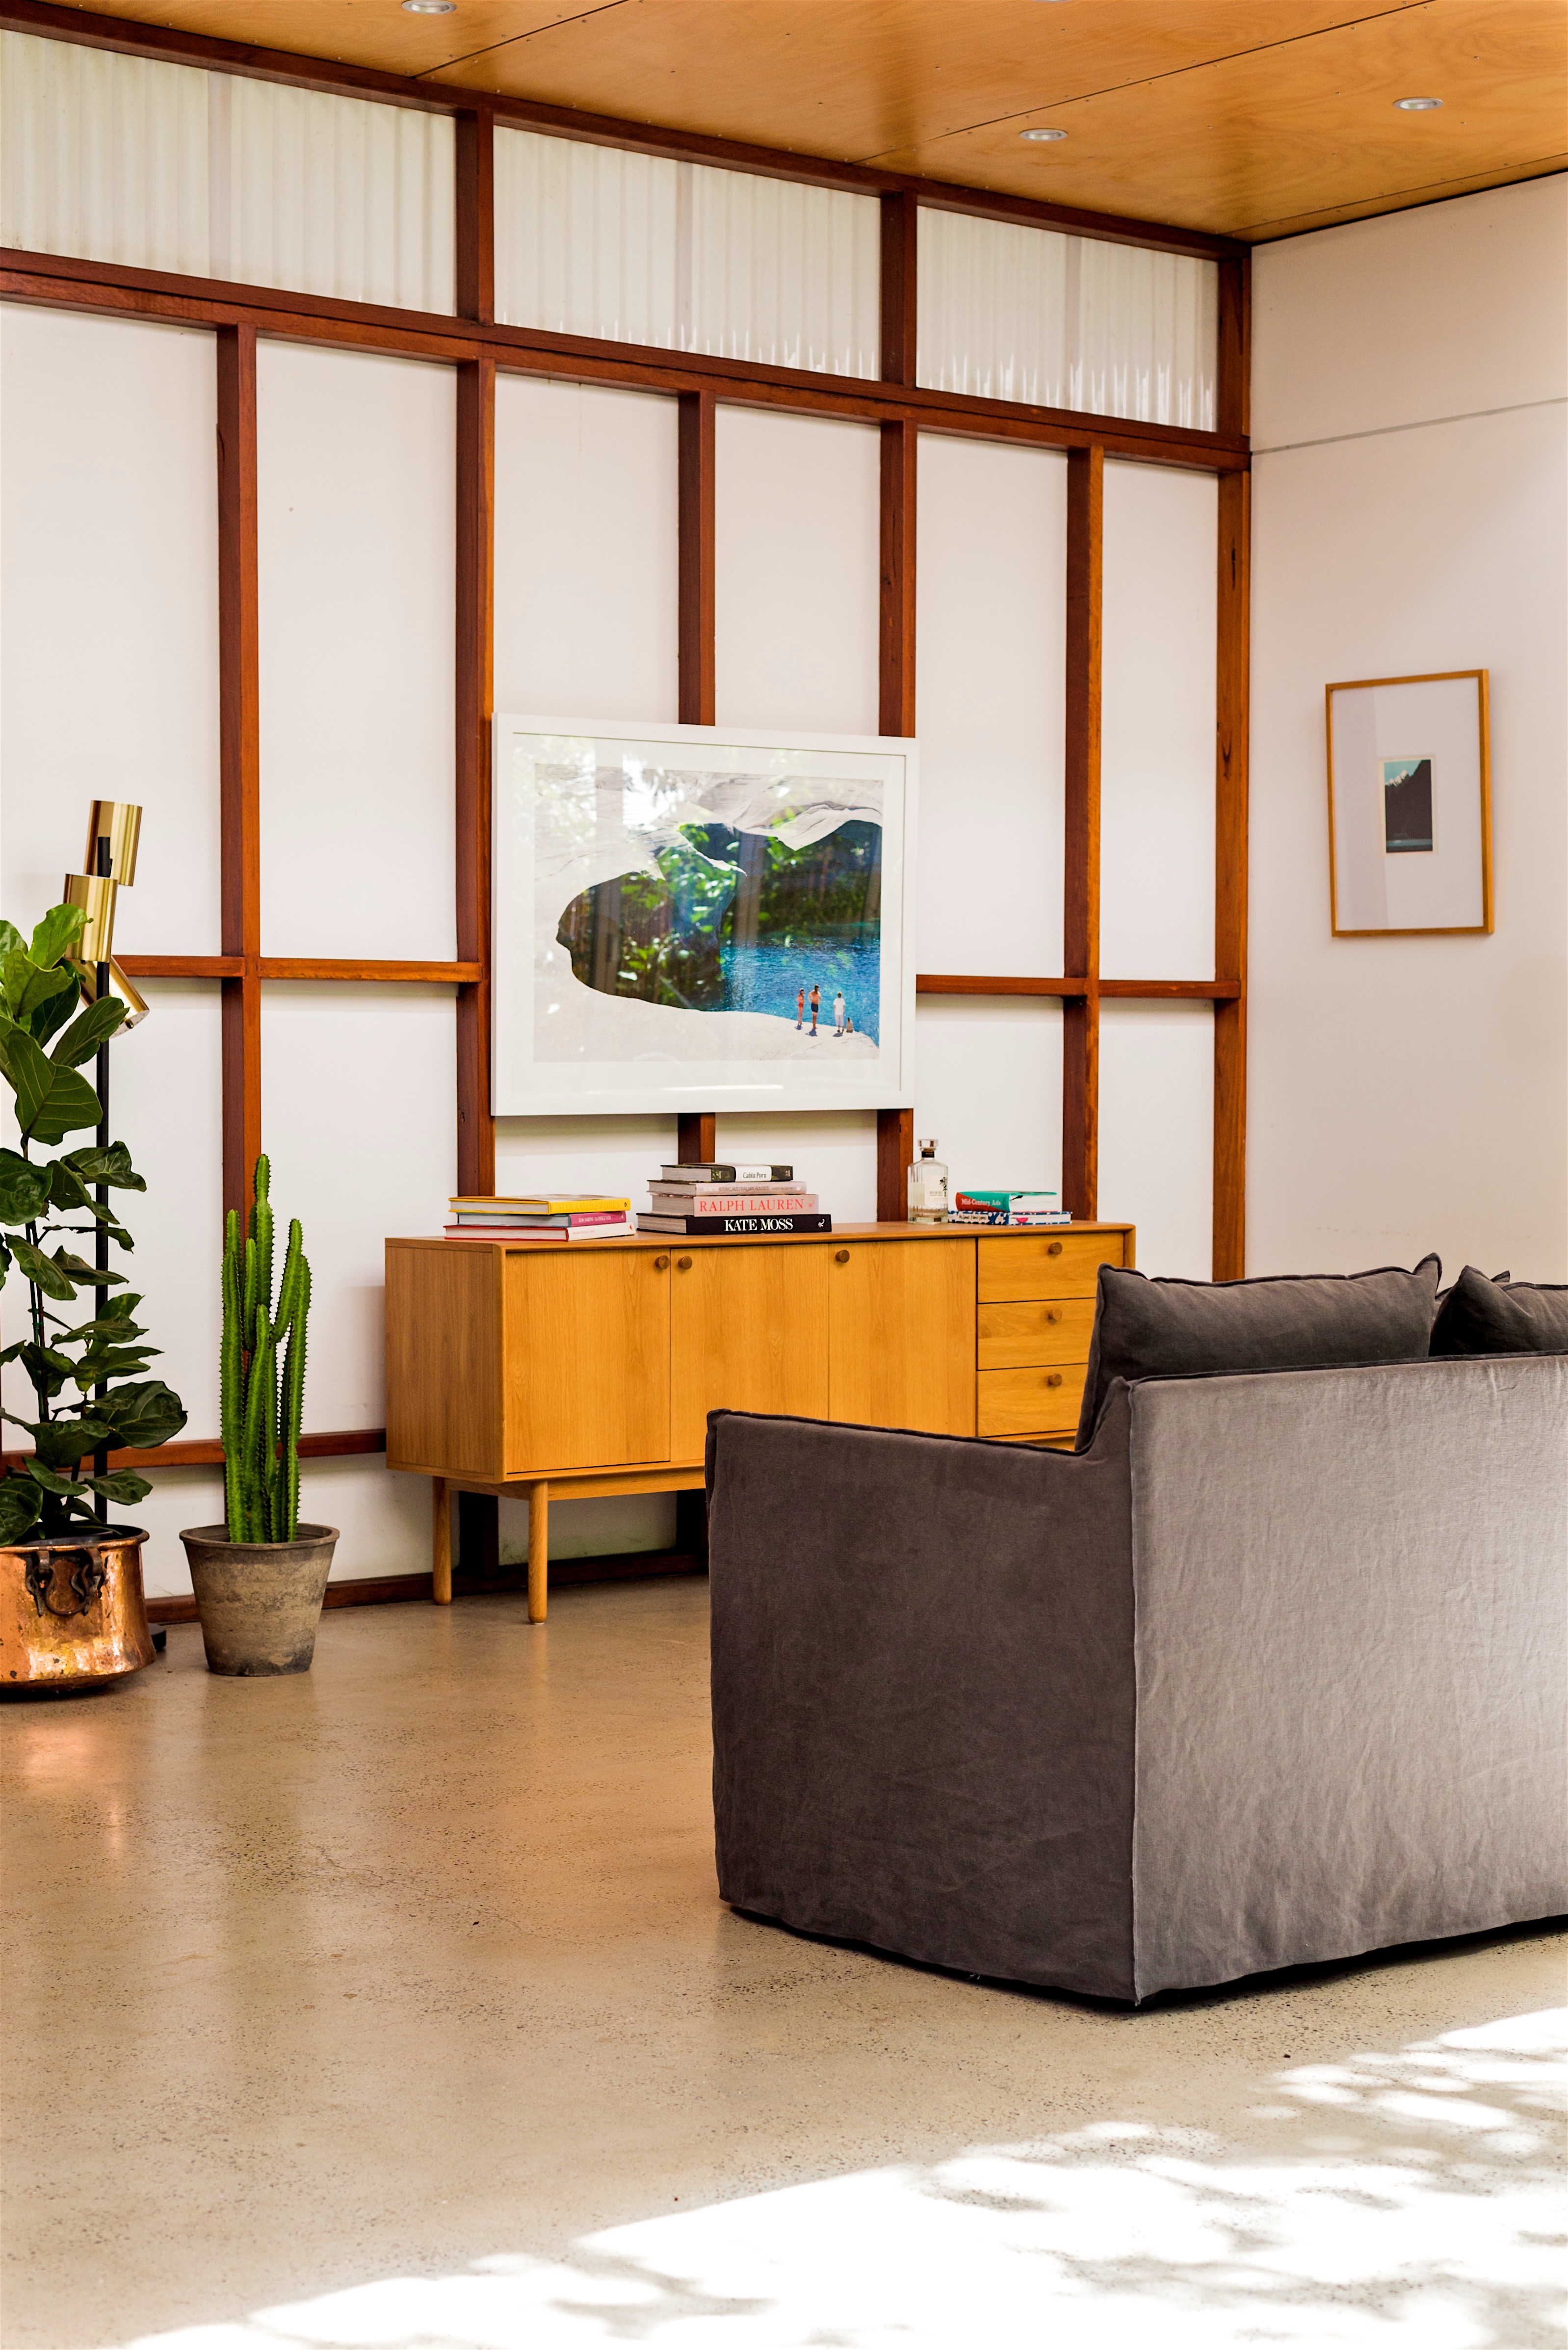
table, wood, floor, home, wall, living room, furniture, room, interior design, design, flooring, window covering, cabinetry